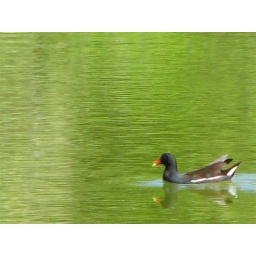
A duck in the water. Very different from the ducks behind our townhouse back home.